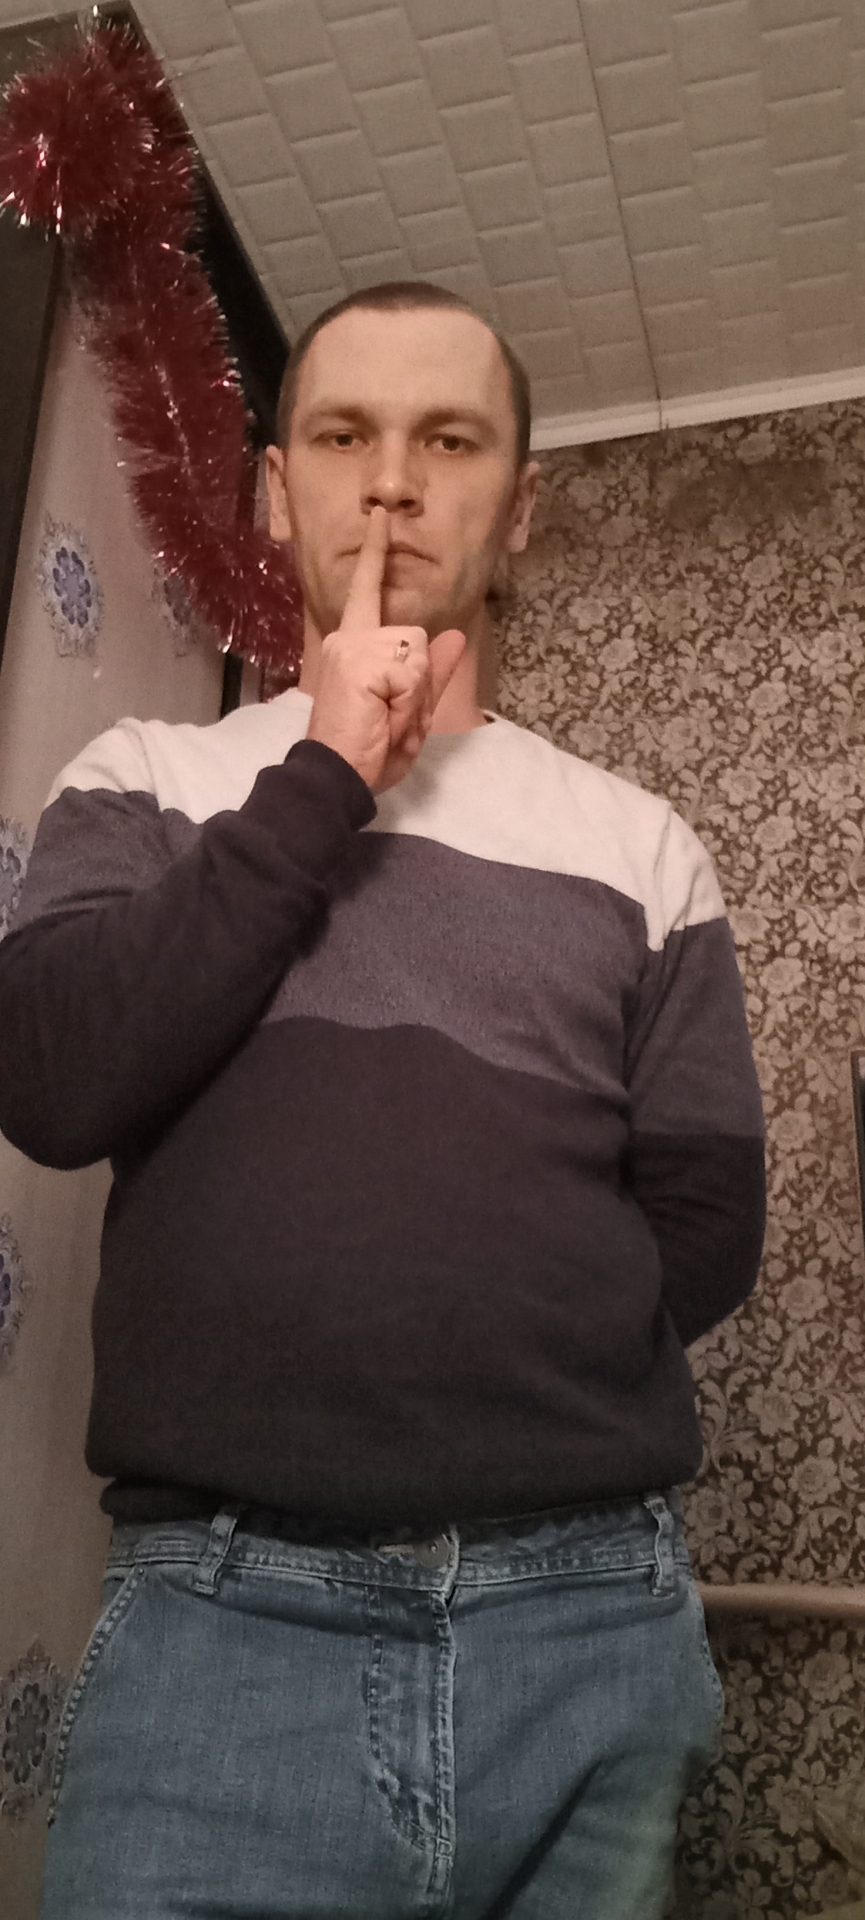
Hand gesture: mute